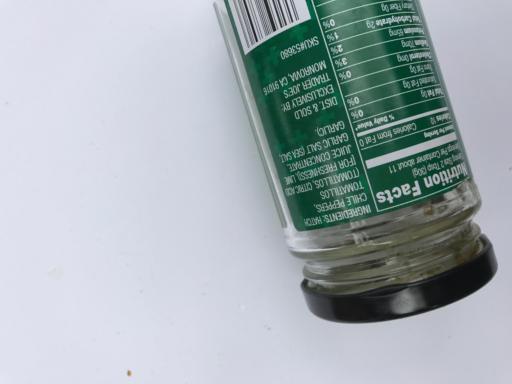
Label: glass